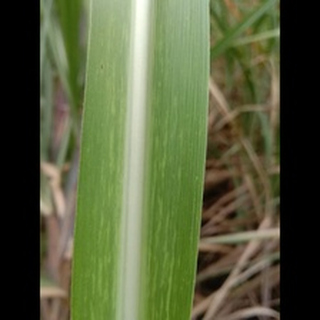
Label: sugarcane_mosaic